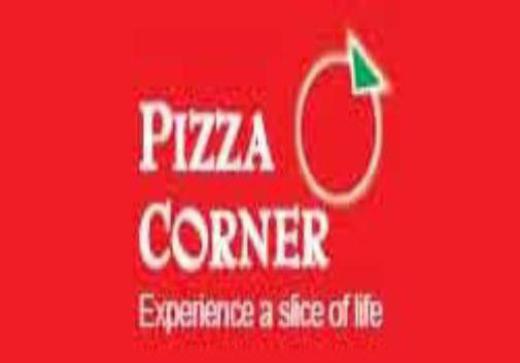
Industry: Food